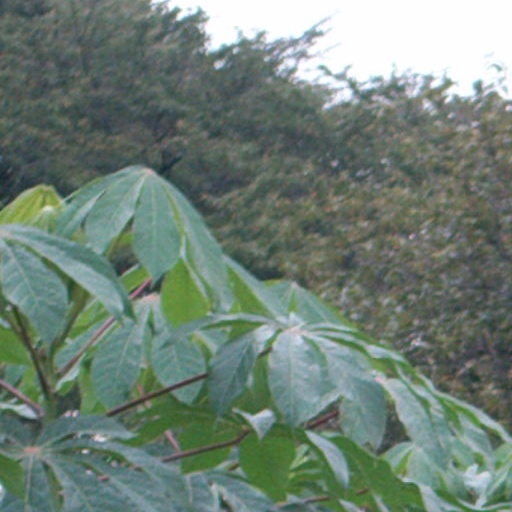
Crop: cassava